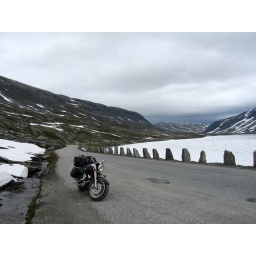
Ice filled lake beside the road